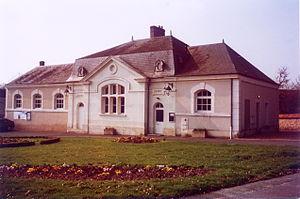
Mairie d'Authon (Loir-et-Cher, France)
Authon est une commune française située dans le département de Loir-et-Cher, en région Centre-Val de Loire.